Jaïro Riedewald

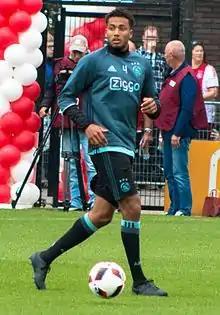
Riedewald during training with Ajax in 2016.

After Niklas Moisander departed the club at the start of the 2015–16 season, Ajax manager Frank de Boer decided to choose Riedewald as the new partner of Joël Veltman in central defense. In de Klassieker against Feyenoord on 7 February 2016, Riedewald got injured soon after kick-off; he had broken his left ankle, which ended his season early. Until that moment, he had only missed one league game due to suspension. However, he returned early from injury on 1 May 2016, replacing Kenny Tete in the 76th minute in a match against FC Twente.